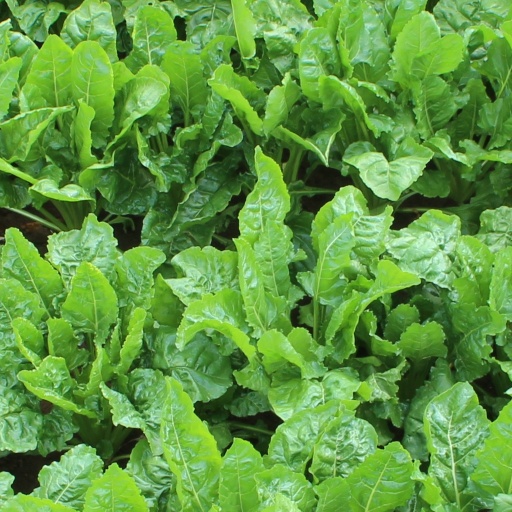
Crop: sugar beet